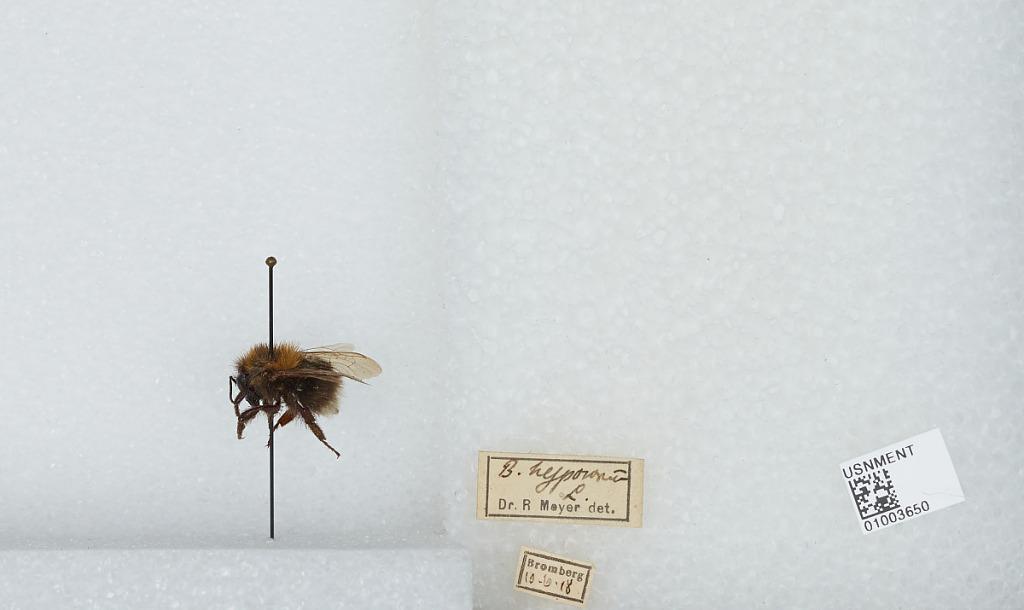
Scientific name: Bombus (Pyrobombus) hypnorum hypnorum (Linnaeus)
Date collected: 1918-6-10
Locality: Bromberg
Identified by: Meyer, R.